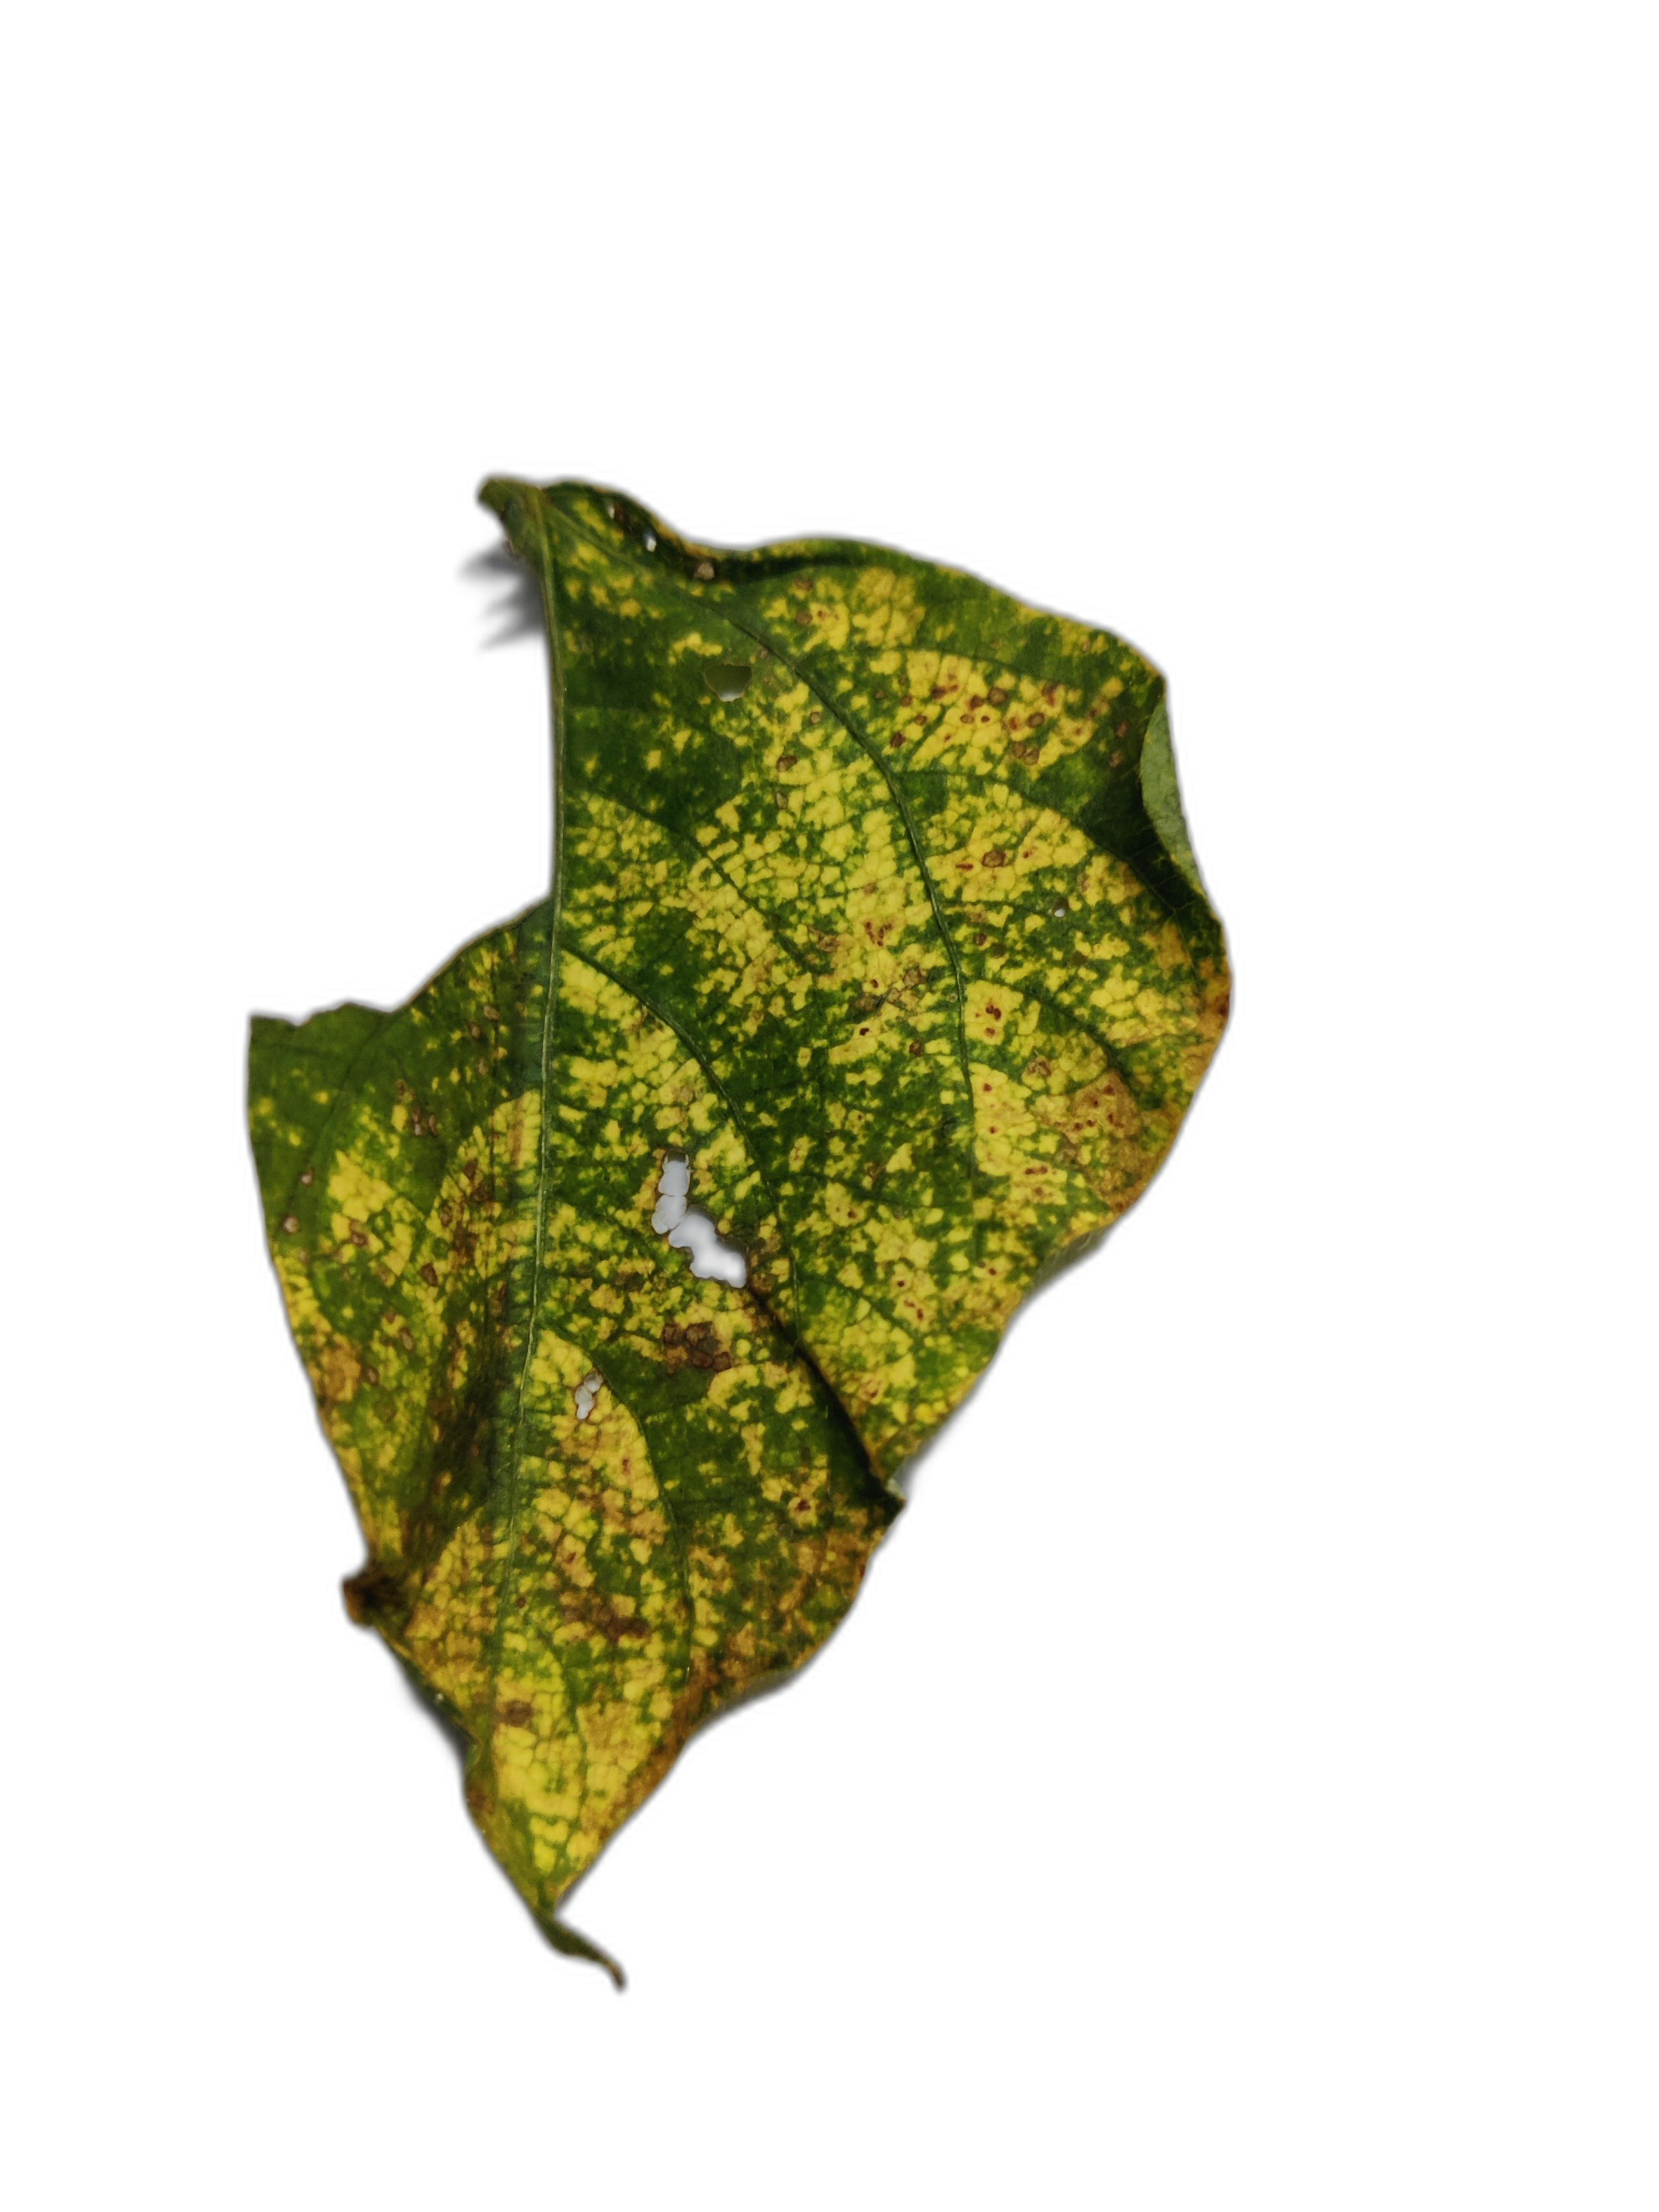
Label: Yellow Mosaic